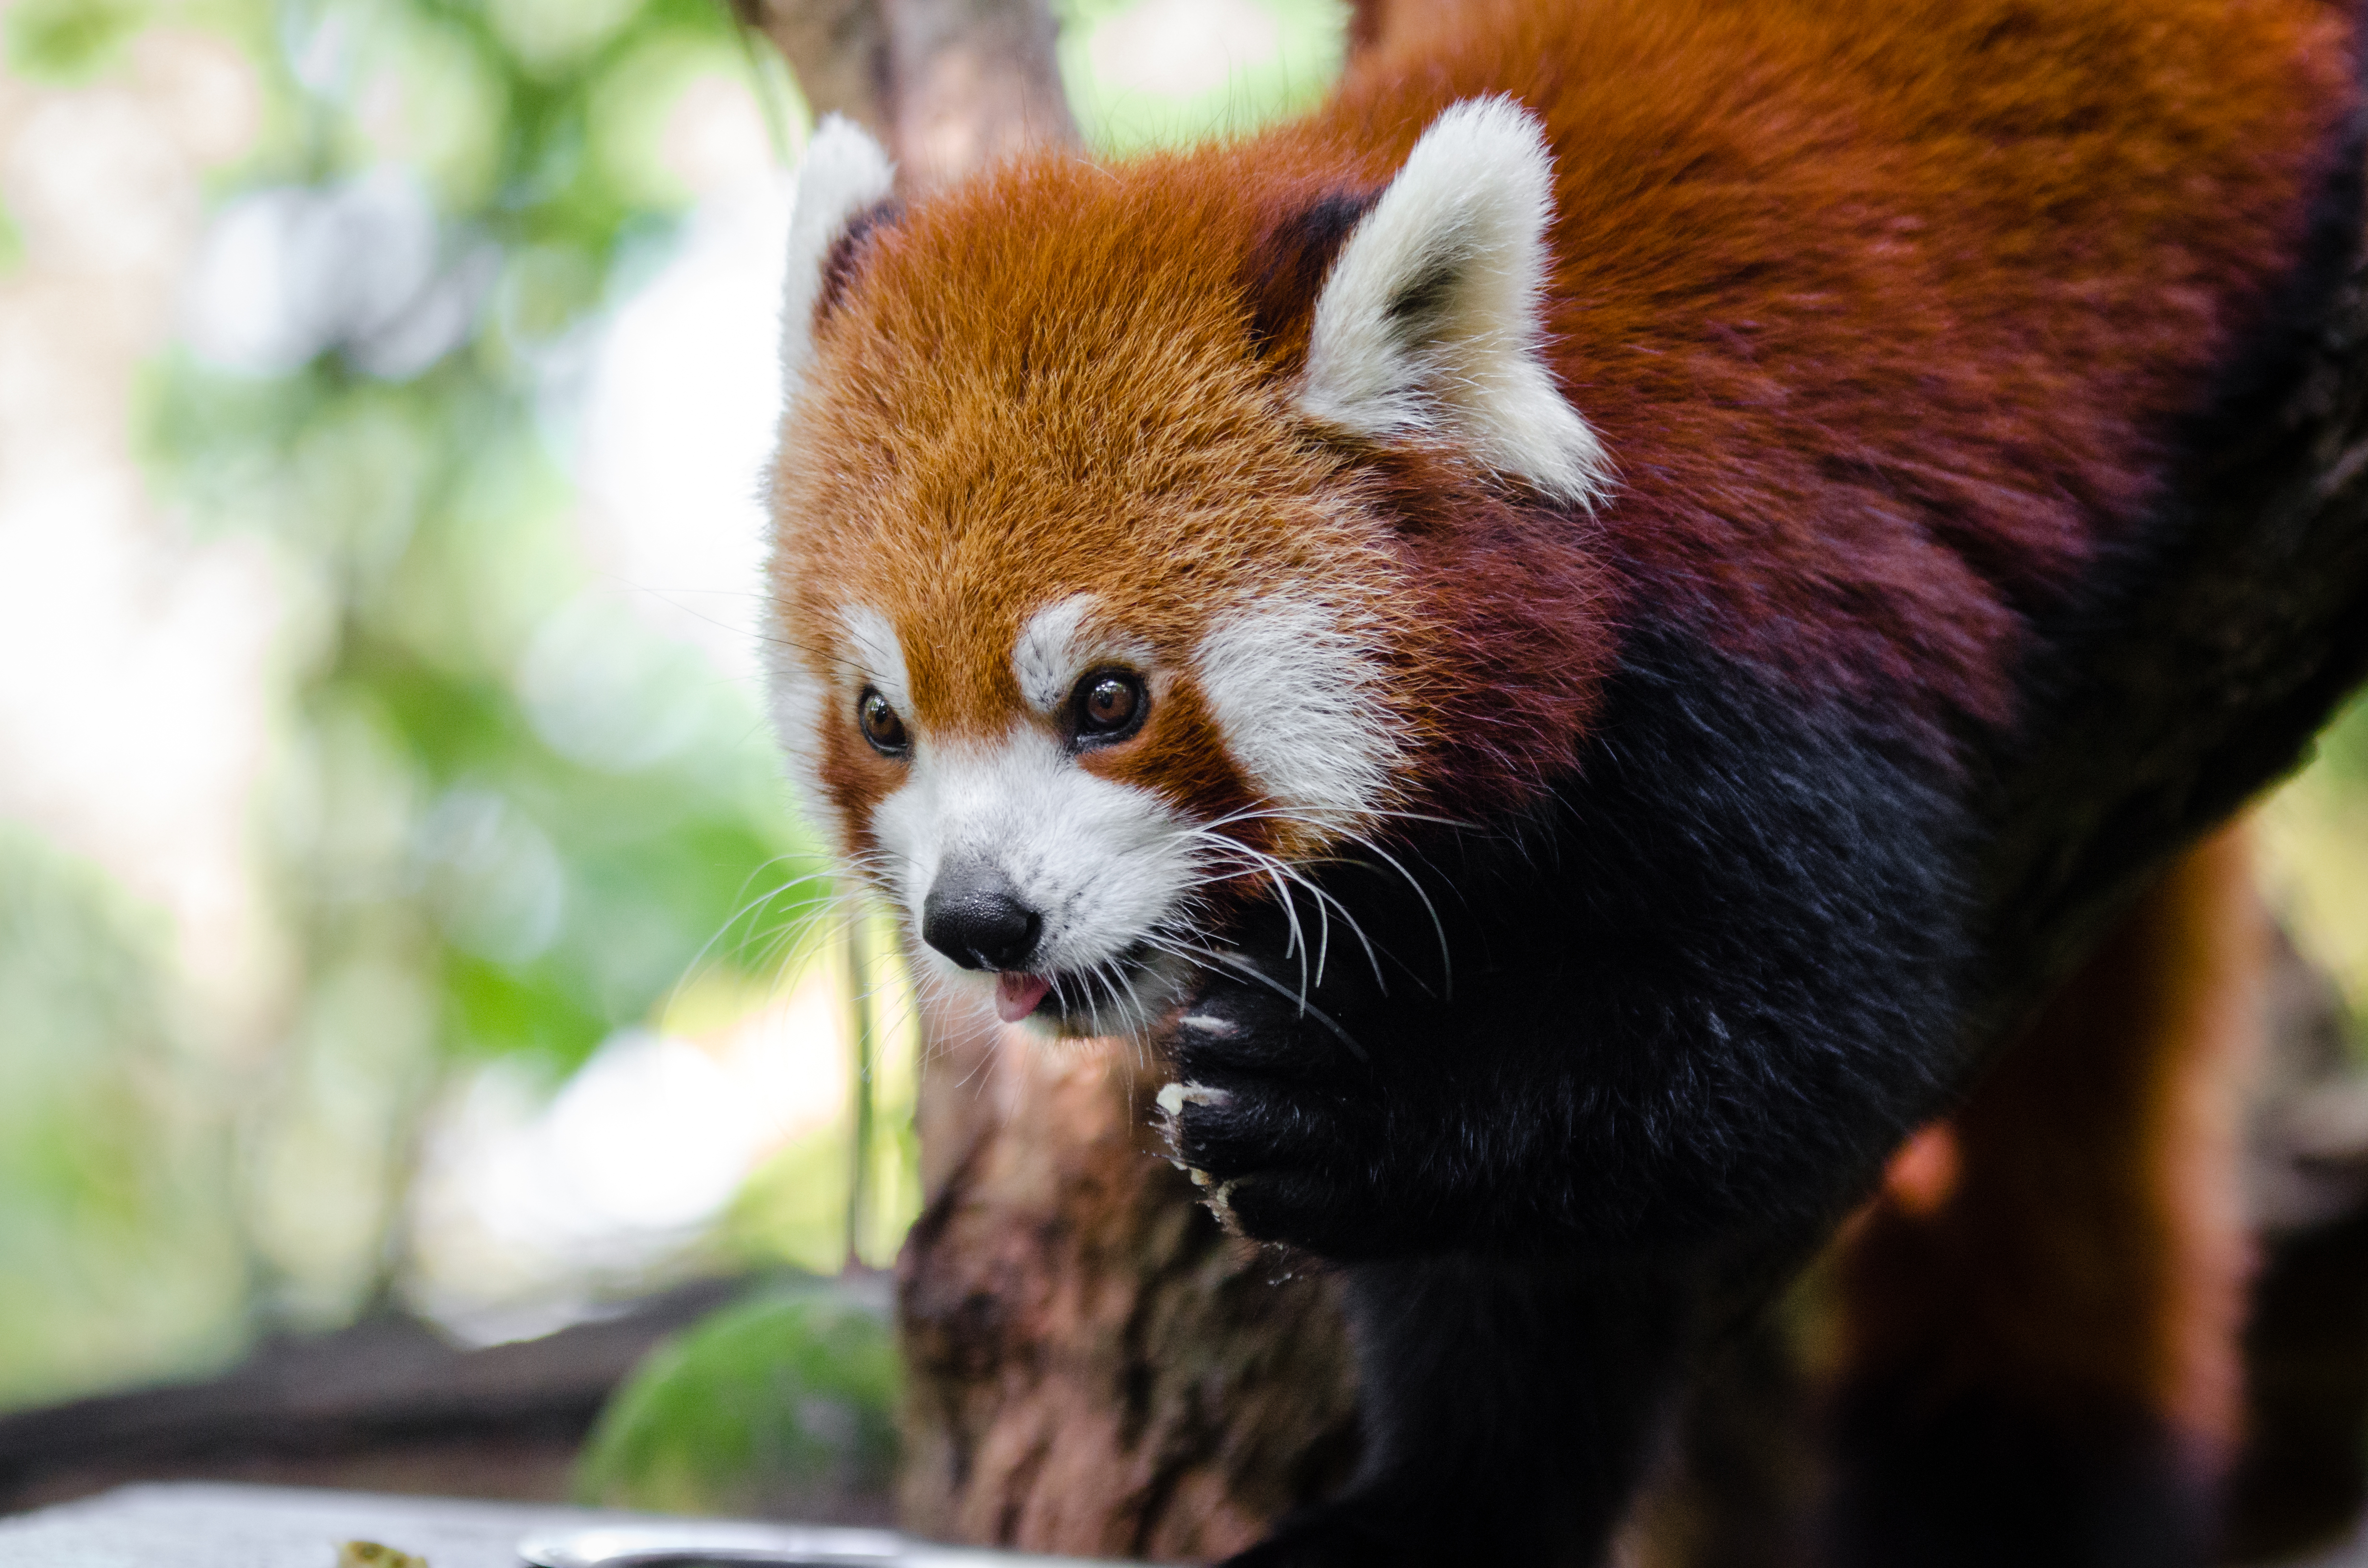
tree, nature, bokeh, blur, field, vintage, sweet, feet, animal, cute, female, wildlife, zoo, fur, orange, young, spring, green, high, red, foot, mammal, nikon, fauna, red panda, panda, 2015, face, nose, whiskers, paw, tail, animals, ears, endangered, vertebrate, germany, deutschland, frhling, natur, paws, tier, depth, iso, ss, depthoffield, fell, grn, gesicht, baum, adorable, bamboo, d7000, roter, kleiner, niedlich, sues, suess, species, bedrohte, tierart, tierpark, weiblich, jungtier, jung, ohren, schwanz, nase, bedroht, ailurus, fulgens, mozilla, firefox, wochenende, weekend